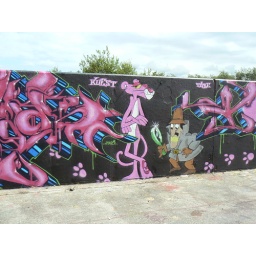
Graffiti car park by the Essex records office Chelmsford